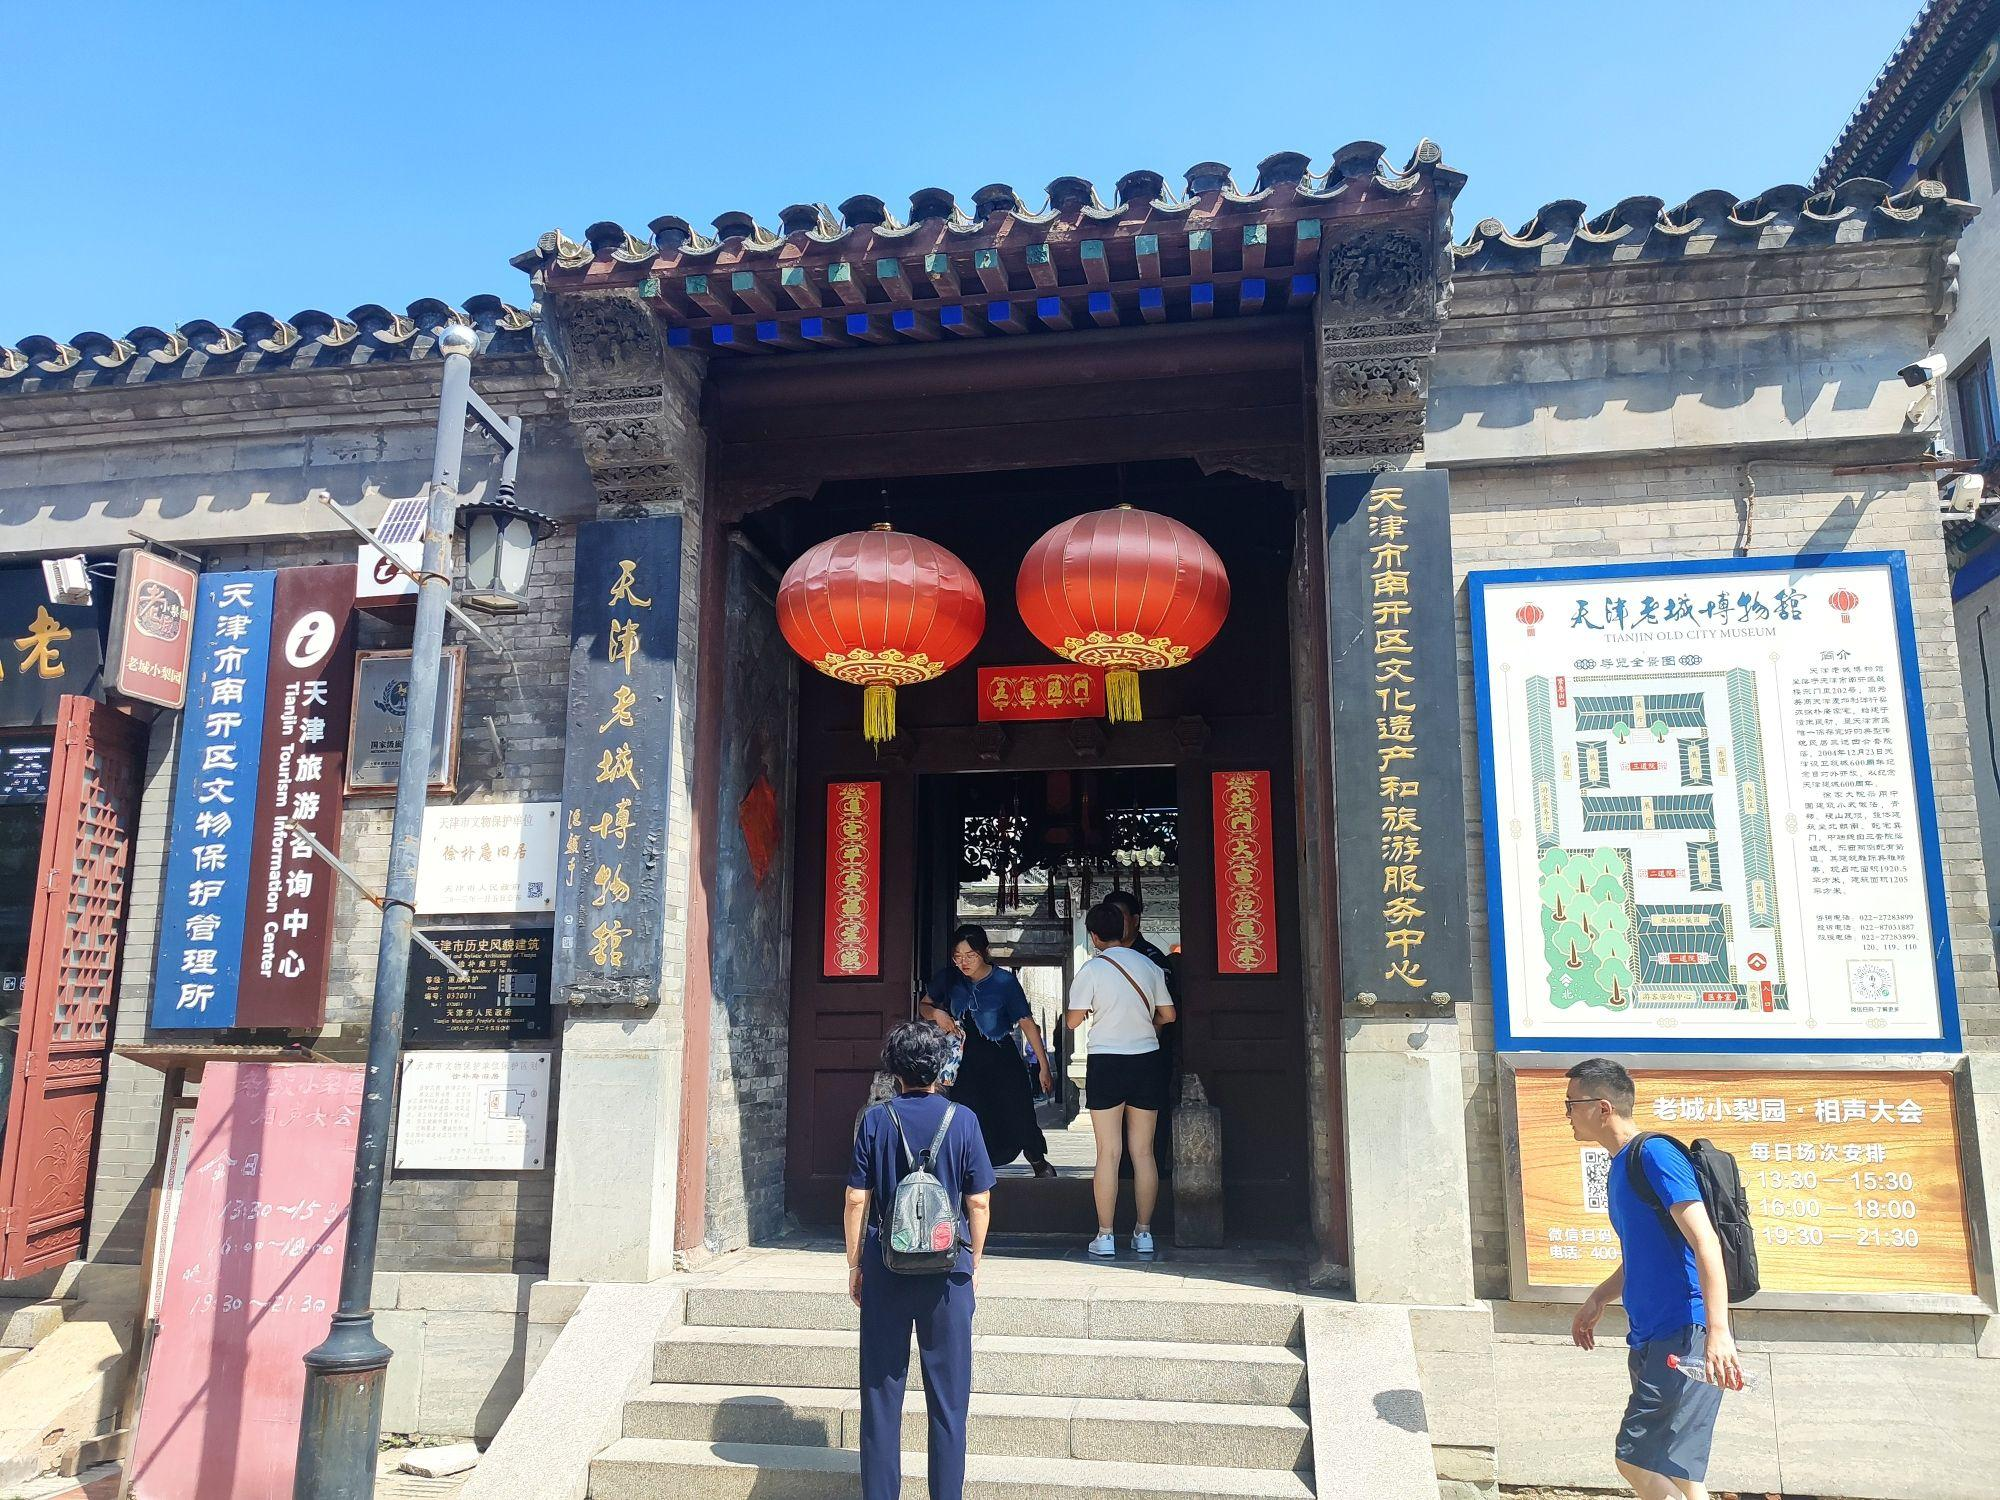
地标名称：天津市老城博物馆
所在城市：天津市·南开区